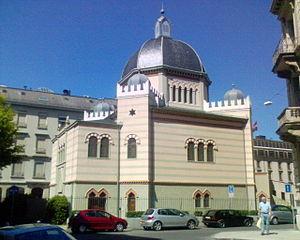
Plainpalais est un quartier de la ville de Genève et une ancienne commune du canton du même nom.